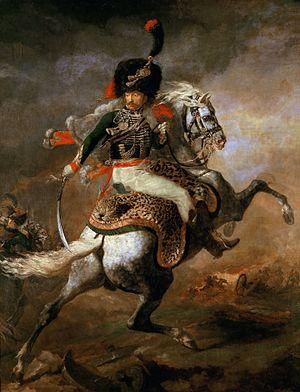
Le combat de Benavente se déroula le 29 décembre 1808 à Benavente, en Espagne, et opposa la cavalerie britannique de Lord Henry Paget aux chasseurs à cheval de la Garde impériale du général Charles Lefebvre-Desnouettes. Il eut lieu dans le cadre de la guerre d'indépendance espagnole, au cours de la retraite britannique vers La Corogne. La cavalerie française fut vaincue et son commandant, Lefebvre-Desnouettes, fut capturé.
Georges Charles Benjamin Klein de Kleinenberg est un général de cavalerie français, qui a participé aux guerres de la Révolution, de l'Empire, à l'expédition d'Espagne en 1823 et à l'intervention en Belgique en 1831.